Gulf War order of battle: United States Navy

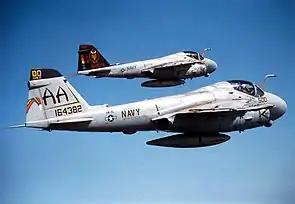
Two A-6E SWIP Intruders painted as CAG Birds for VA-75 and VA-196 in 1996.

Carl Vinson Battle Group participated in Operation Desert Strike